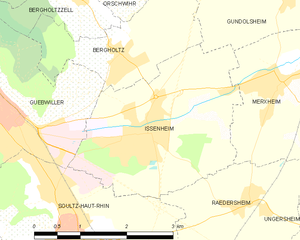
Carte des communes françaises